Star Wars: Poe Dameron

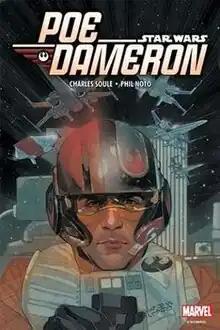
Issue #1 cover (April 2016)

Star Wars: Poe Dameron is a "Star Wars" comic book series which centers on Poe Dameron, the Resistance X-wing fighter pilot introduced in the 2015 film "". The series is written by Charles Soule and was first illustrated by Phil Noto, and later Angel Unzueta. It is set immediately before "The Force Awakens".